Night of Power (novel)

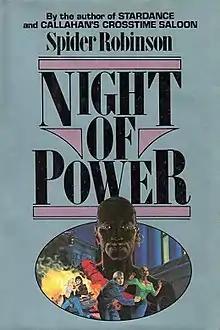
Night of Power cover, Baen hardcover first edition

Night of Power is a novel by Spider Robinson. This is a speculative fiction tale about a race war that could have happened in New York. The book, written in 1984 although first published a year later, is set in the year 1996. The story revolves around an interracial family that has to deal with a black revolution in New York.